Lygarinn: Sönn saga

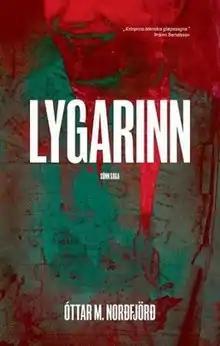
First edition (publ. Sögur)

Lygarinn: Sönn saga ('The liar: a true story') is the seventh novel published by Óttar M. Norðfjörð. It was nominated for the Blóðdropinn award for Icelandic crime fiction in 2012.